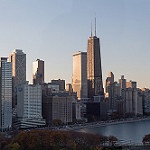
Label: buildings